Johnson-Hatfield Tavern

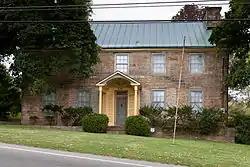
Johnson-Hatfield Tavern, October 2013

The Johnson-Hatfield Tavern is an historic tavern house in Redstone Township, Fayette County, Pennsylvania, United States.